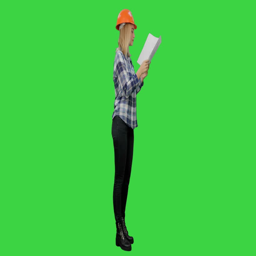
female engineer inspects construction site and talking to workers to correct them